Wooden boats of World War II

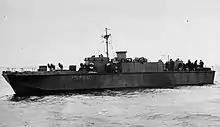
Landing Craft Infantry (Small), LCI(S) 507

The Landing Craft Support small was close in design to the LCC. Landing Craft Support Small crafts were carried to the beach site by APA's or AKA's ships. Landing Craft Support Small crafts had a range of 115 miles at full speed. The top speed was 12 knots. Landing Craft Support Small is 36 feet long, had a beam of 11 feet, and had a draft of 3 feet and 6 inches, they displaced 20,000 lb lite. They were armed with two .50-cal or three .30-cal or one .50-cal and two .30-cal M.G. They fired with two barrage rocket projectors carried. For defense, some units had eight Matk III smoke pots. They had a crew of 6 and carried 180 gallons of fuel.